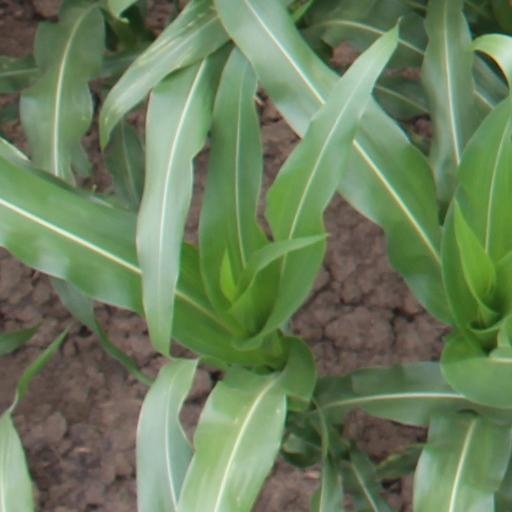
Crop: maize; corn